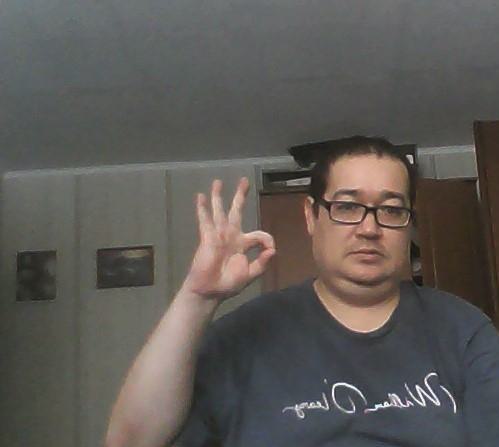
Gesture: ok